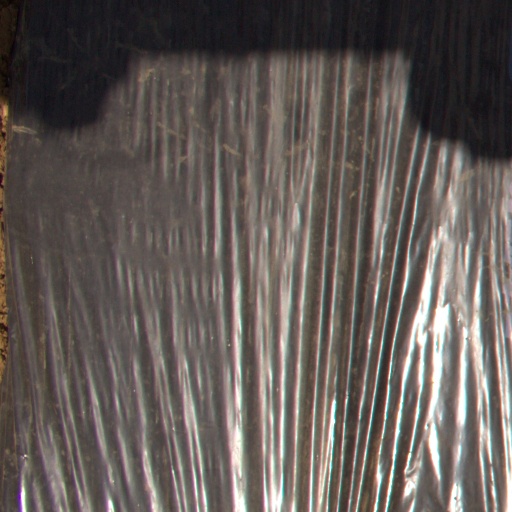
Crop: Jerusalem artichoke